Liquid-crystal display

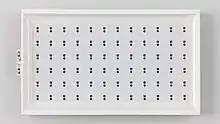
An LED backlight for a handheld LCD device

Displays for a small number of individual digits or fixed symbols (as in digital watches and pocket calculators) can be implemented with independent electrodes for each segment. In contrast, full alphanumeric or variable graphics displays are usually implemented with pixels arranged as a matrix consisting of electrically connected rows on one side of the liquid crystal (LC) layer and columns on the other side, which makes it possible to address each pixel at the intersections. The general method of matrix addressing consists of sequentially addressing one side of the matrix, for example by selecting the rows one-by-one and applying the picture information on the other side at the columns row-by-row.